Dolores Arsenova

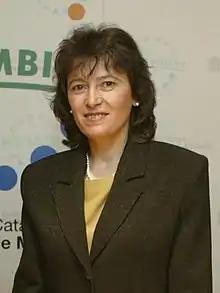
Dolores Arsenova (2003)

Dolores Borisova Arsenova (born May 7, 1964) is a former Member of the Bulgarian Parliament and leader of the National Movement for Stability and Progress, formerly known as the National Movement Simeon II (NMSII), which is a liberal political party in Bulgaria. She has Jewish descent. She served in the cabinet of Tsar Simeon II of Bulgaria as his Minister of Environment and Waters.